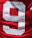
Number: 9